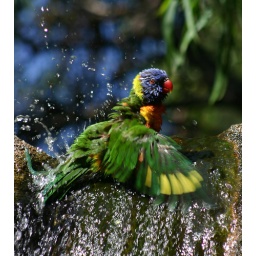
This is a wild bird taking a drink and a dip at a water feature in Perth Zoo.